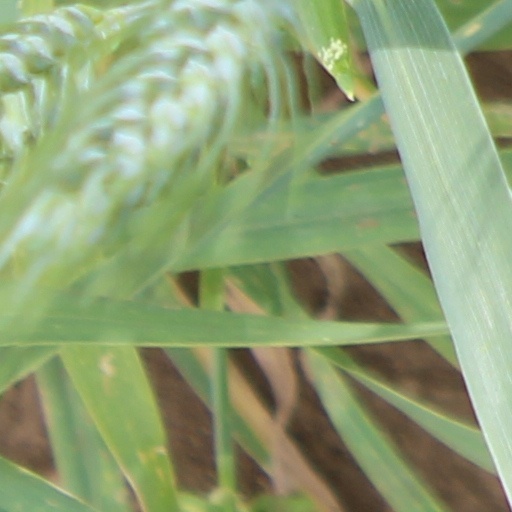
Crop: wheat